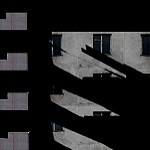
Scene: Outdoor